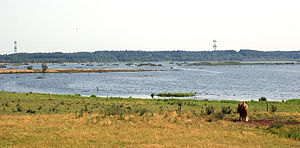
Højspændingsforbindelsen Kassø-Tjele / Den første højspændingsforbindelse Kassø-Tjele
Den første 400 kV-forbindelse Kassø-Tjele krydser Bølling Sø. Foto fra 2006.
Bølling Sø er en genskabt sø mellem Engesvang, Funder og Kragelund sogne i Midtjylland. Den første 400 kV-forbindelse Kassø–Tjele krydser Bølling Sø.
Højspændingsforbindelsen Kassø-Tjele er en 400 kV højspændingsforbindelse fra Transformerstation Kassø ved Kassø vest for Aabenraa til Jævnstrømsstation Tjele ved Foulum øst for Viborg. Undervejs passerer den Koblingsstation Revsing ved Vejen og Station Askær ved Brande. Forbindelsen er i alt 174 km lang og drives af Energinet som betegner den som rygraden i det jysk-fynske eltransmissionsnet.